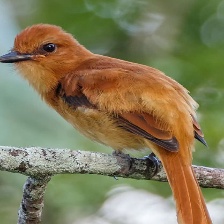
Species: CINNAMON ATTILA
Scientific name: ATTILA CINNAMOMEUS